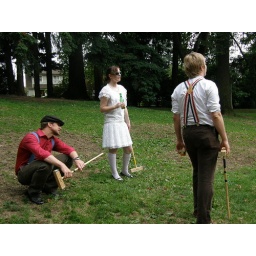
boys in suspenders, girl in shades